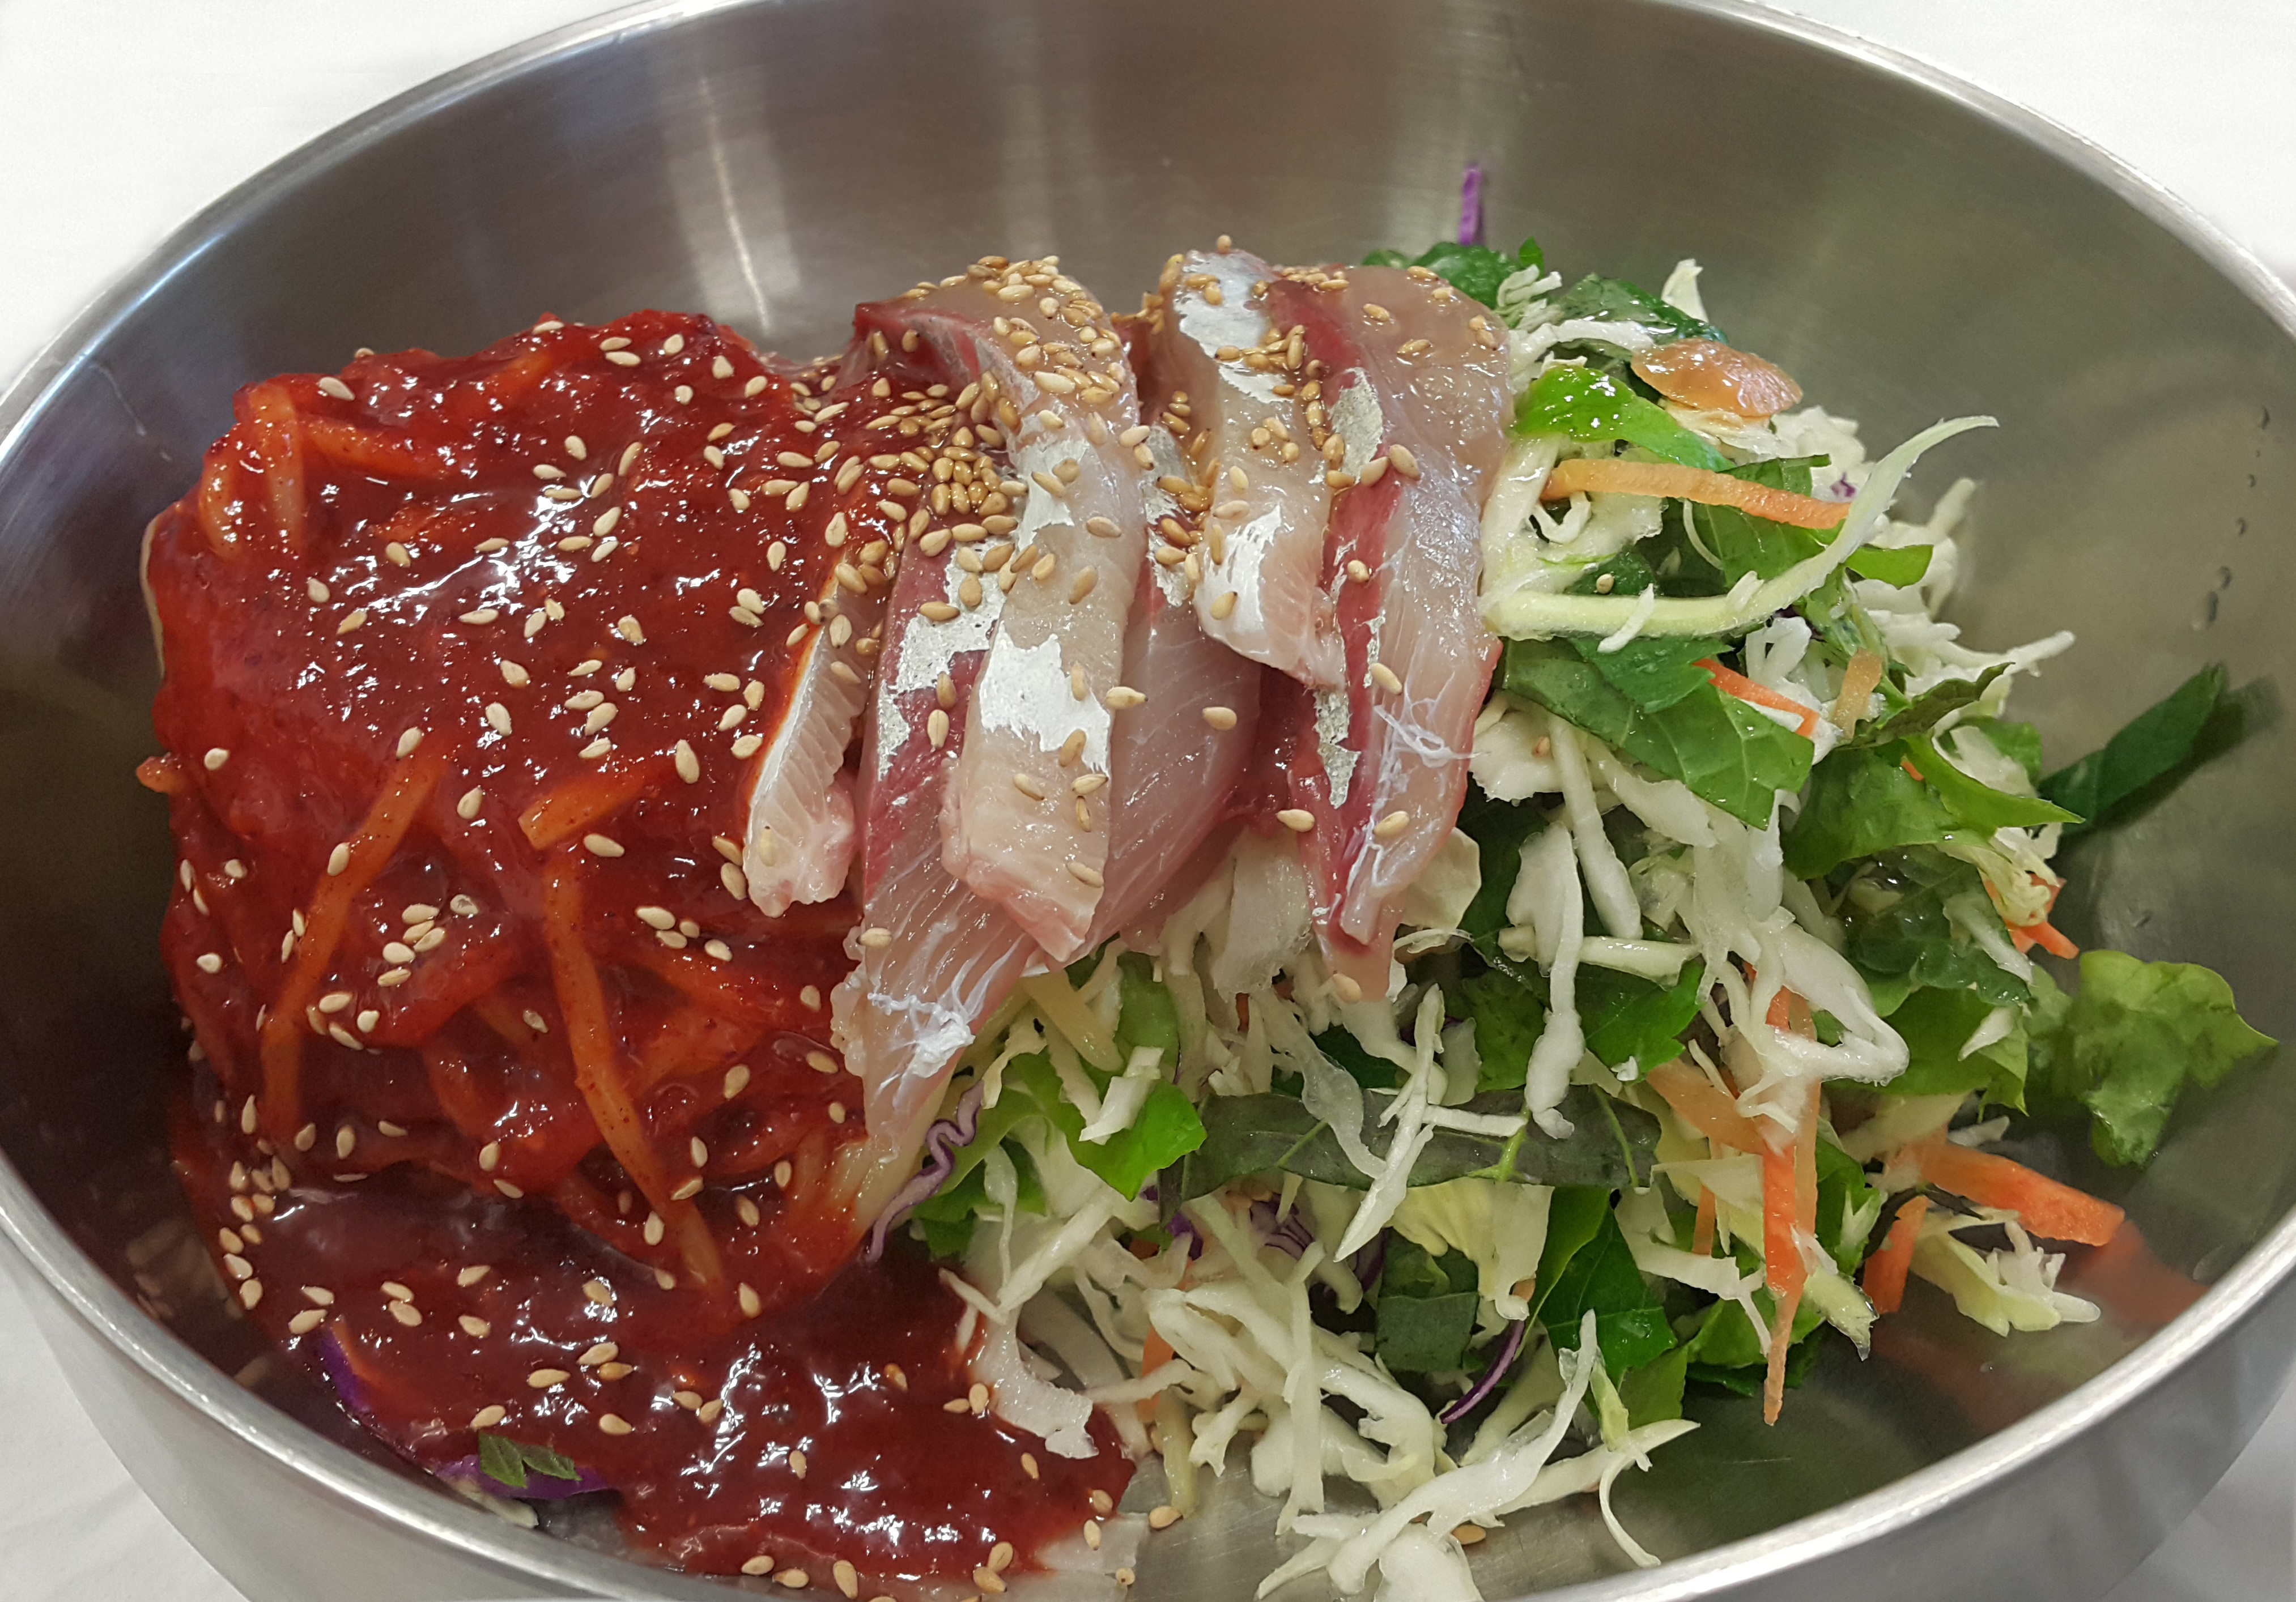
dish, food, salad, produce, fish, meat, cuisine, rice, asian food, dining, korean, korean food, chinese food, sashimi house, hoedeopbap